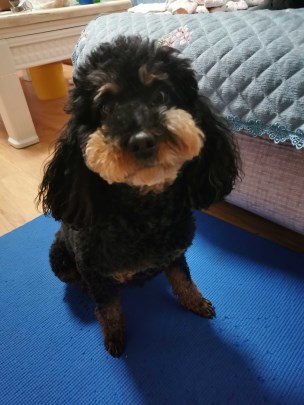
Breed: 7449-n000128-teddy